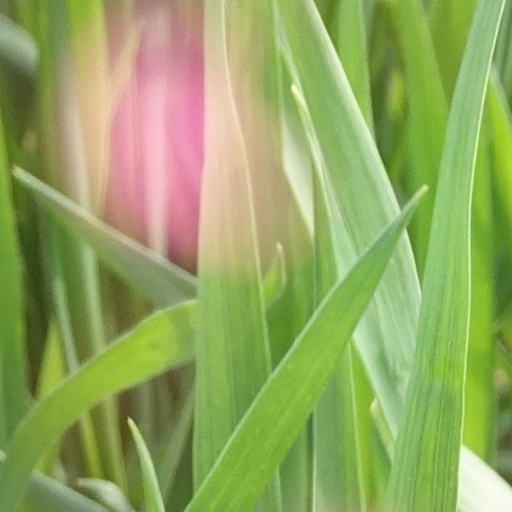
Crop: wheat